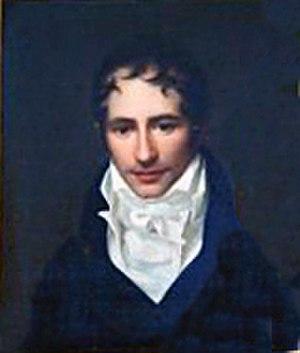
François Charles Hugues Laurent Pouqueville, né au Merlerault le 4 novembre 1770 et mort le 20 décembre 1838 à Paris, est un médecin, diplomate, voyageur et écrivain philhellène français, membre de l'institut de France et membre de la Commission des sciences et des arts qui accompagne l’expédition d’Égypte de Bonaparte. Capturé par des pirates, il est emprisonné à Constantinople, puis, nommé Consul Général de France auprès d'Ali Pacha de Janina par Napoléon Iᵉʳ, il voyage abondamment pendant quinze ans dans la Grèce et les Balkans sous domination turque, et, par ses actions diplomatiques et par ses ouvrages, il contribue activement à la rébellion grecque et à la libération de la Grèce.
Denys le Phocéen ou Dionysos de Phocée est un marin grec du Vᵉ siècle av. J.-C. principalement connu pour sa participation à la bataille de Ladé en 494 av. J.-C. lors de la révolte de l'Ionie. Avant cette bataille, il fit un discours devant ses alliés ioniens dans lequel il leur demandait de lui confier le commandement. Ainsi, il commença à appliquer une excellente discipline à l'armée, mais il entraîna si durement les soldats ioniens qu'ils se mutinèrent au bout de sept jours et refusèrent de continuer les exercices. La bataille qui s'ensuivit fut un désastre pour les Grecs. Au vu de cet échec, Denys prit la mer et se fit pirate.